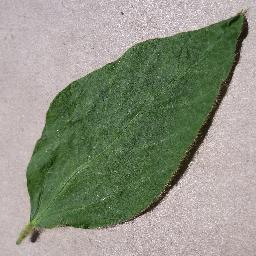
Label: Soybean___healthy